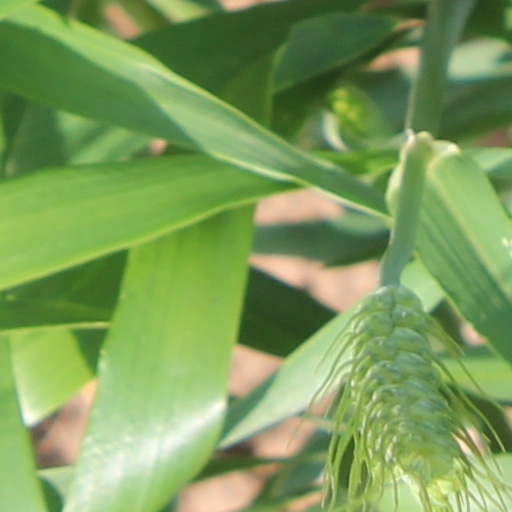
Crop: wheat